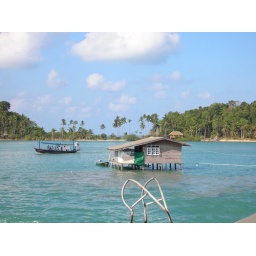
house in water in KC